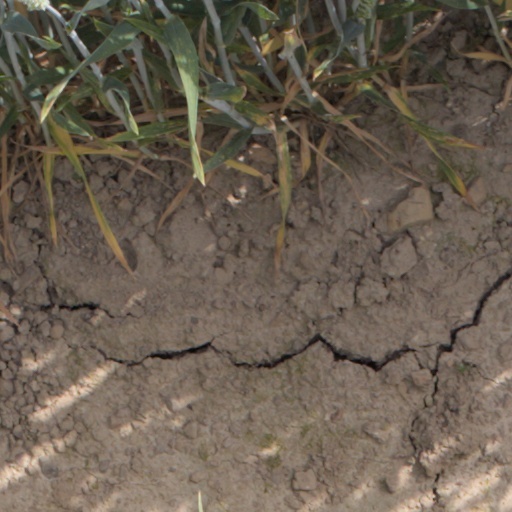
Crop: wheat